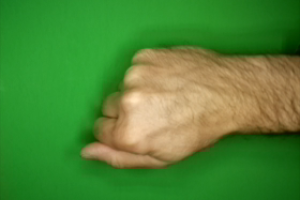
Label: rock